Circeo National Park

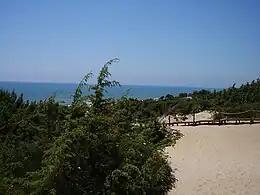
The coastal dune of the park.

The park is home to a 22 km-long coastal sand strip, from the limestone cliffs of the Mount Circeo, in correspondence of the Torre Paola watchtower, up to Capo Portiere. The sand, characterized by fine sand, is backed by a typical maquis shrubland with a maximum depth of 27 meters. The section nearer to the sea is home to short vegetation, housing a number of small size wildlife including the European badger, foxes, lizards and beetles.